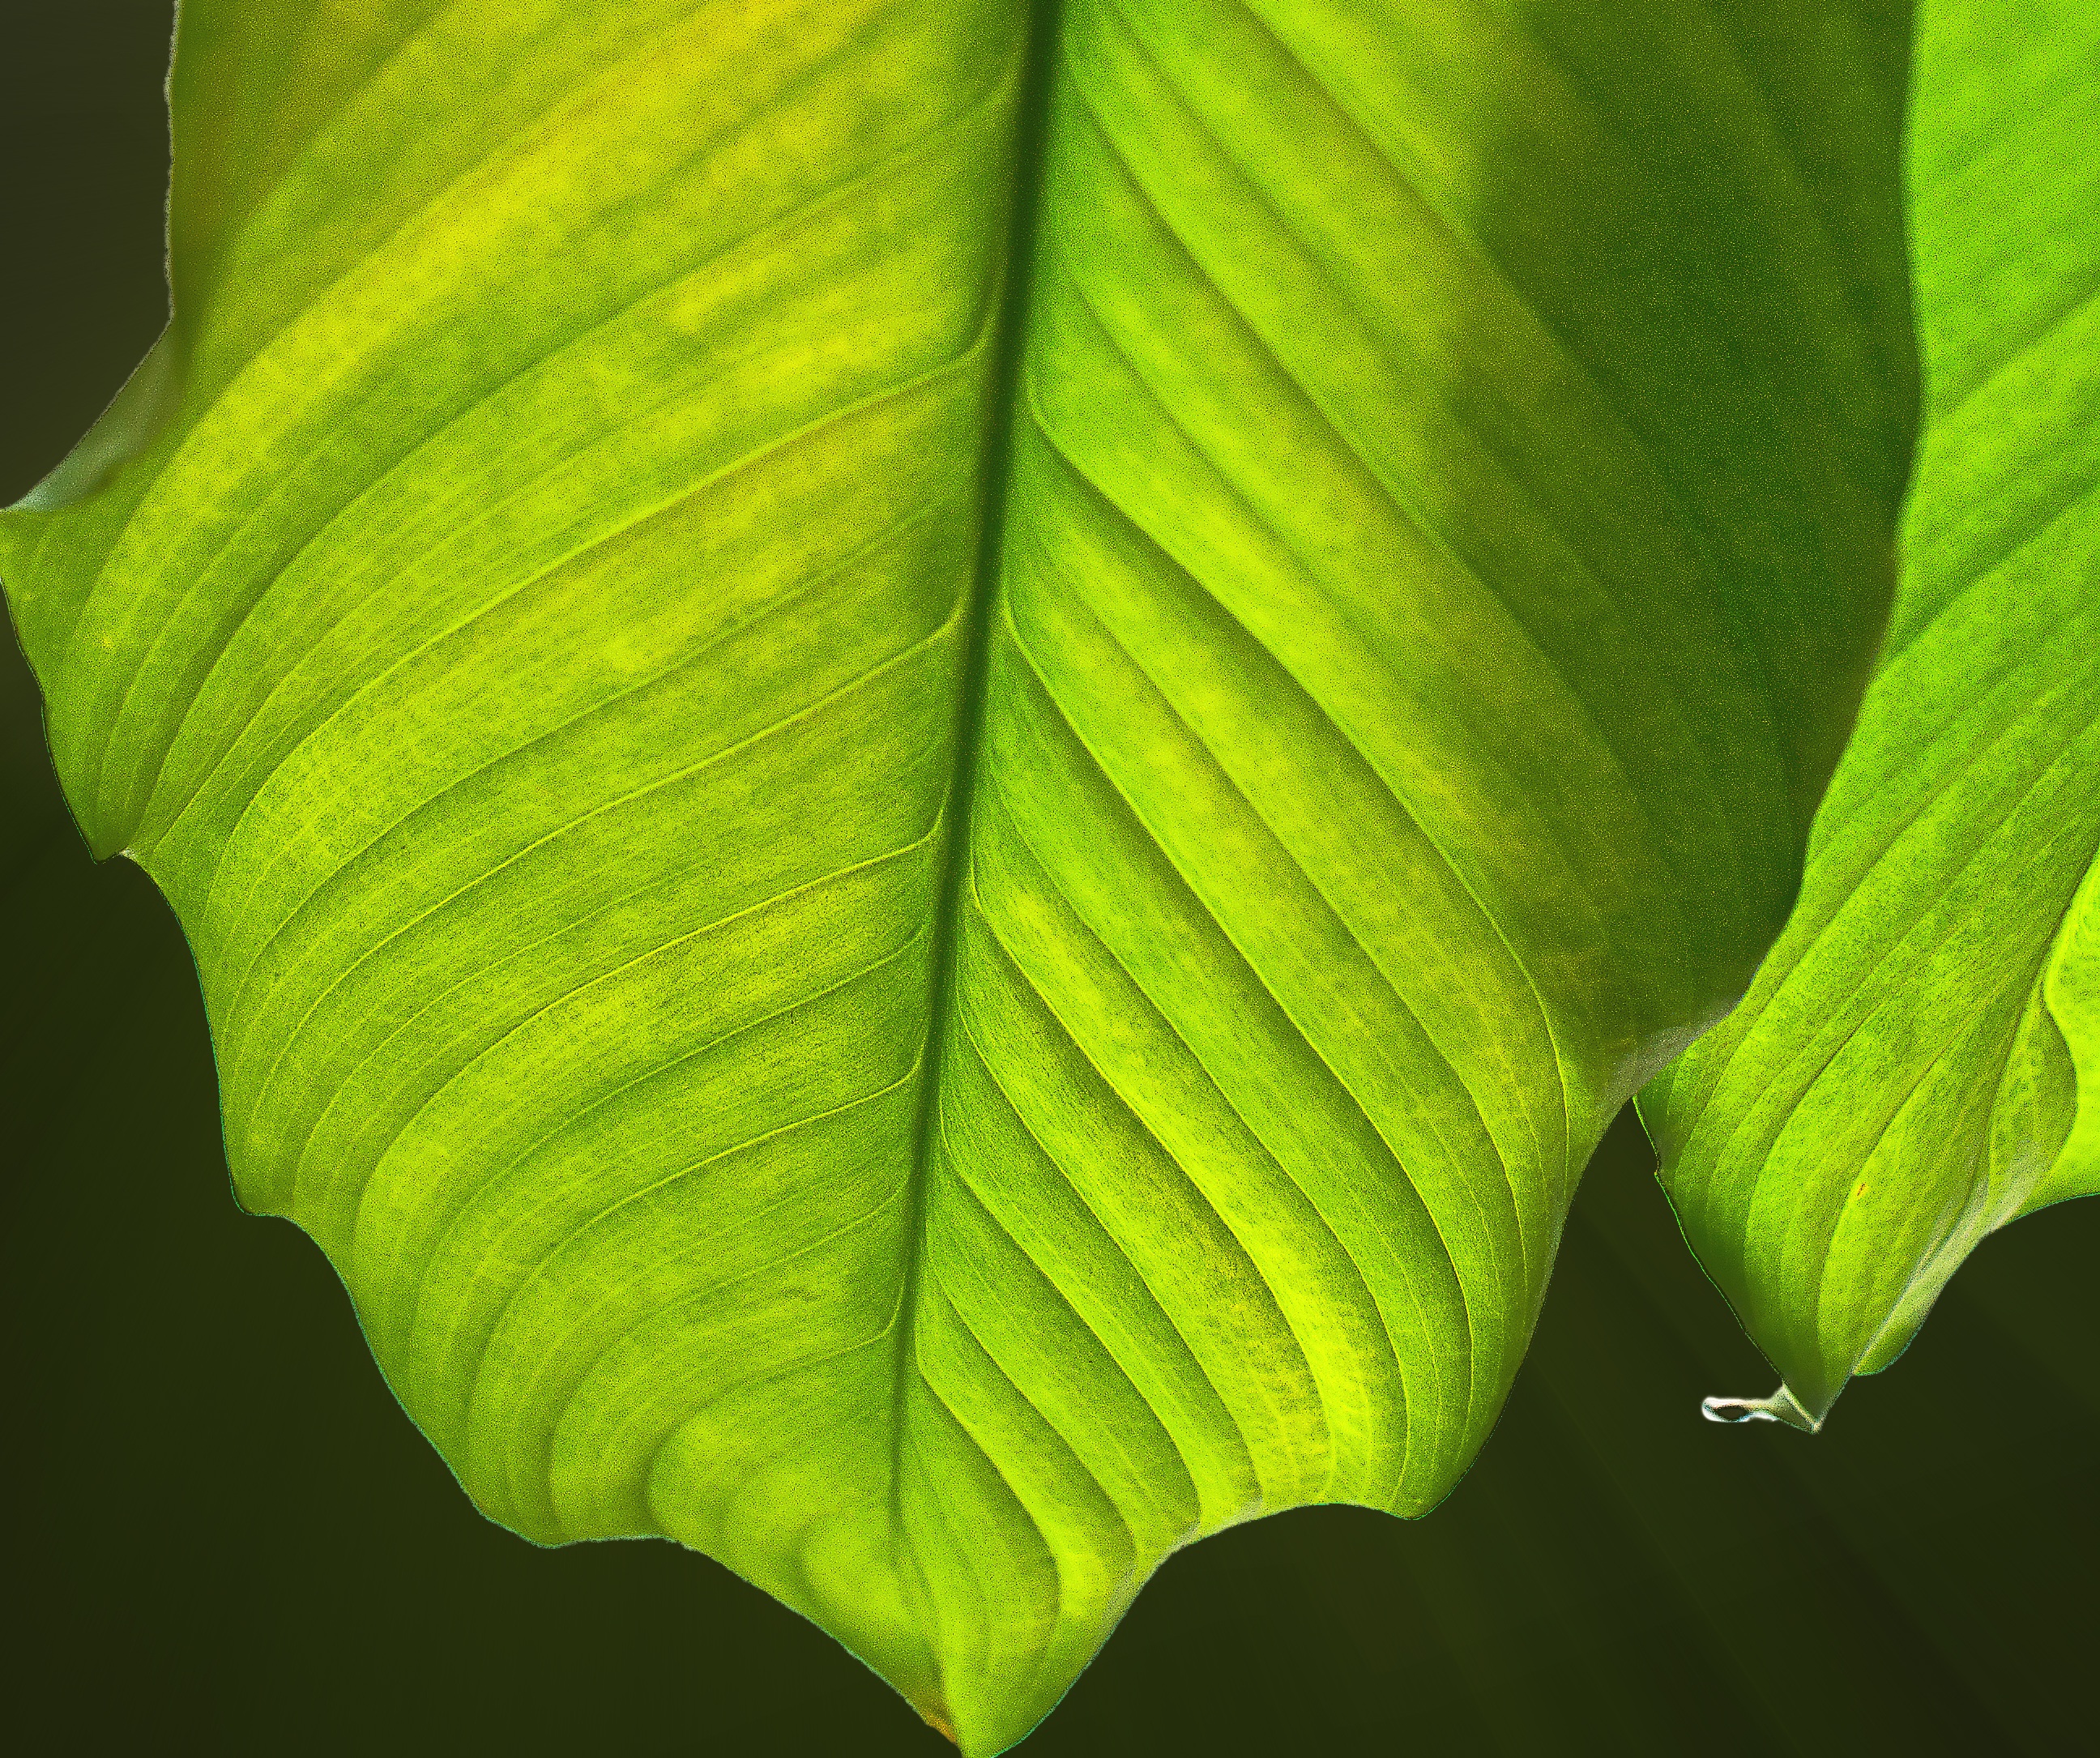
tree, nature, branch, light, plant, sunlight, leaf, flower, petal, summer, green, macro, autumn, botany, yellow, closeup, flora, figure, macro photography, the details of the, green leaf, the backlight, leaf veins, leaf texture, plasticity, plant stem, the accuracy of the, the nerve of a leaf